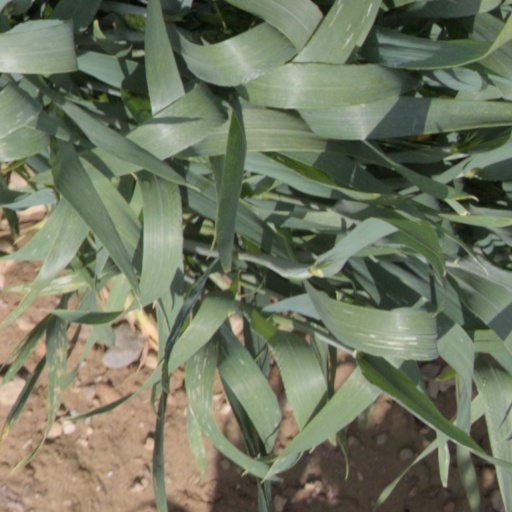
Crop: wheat